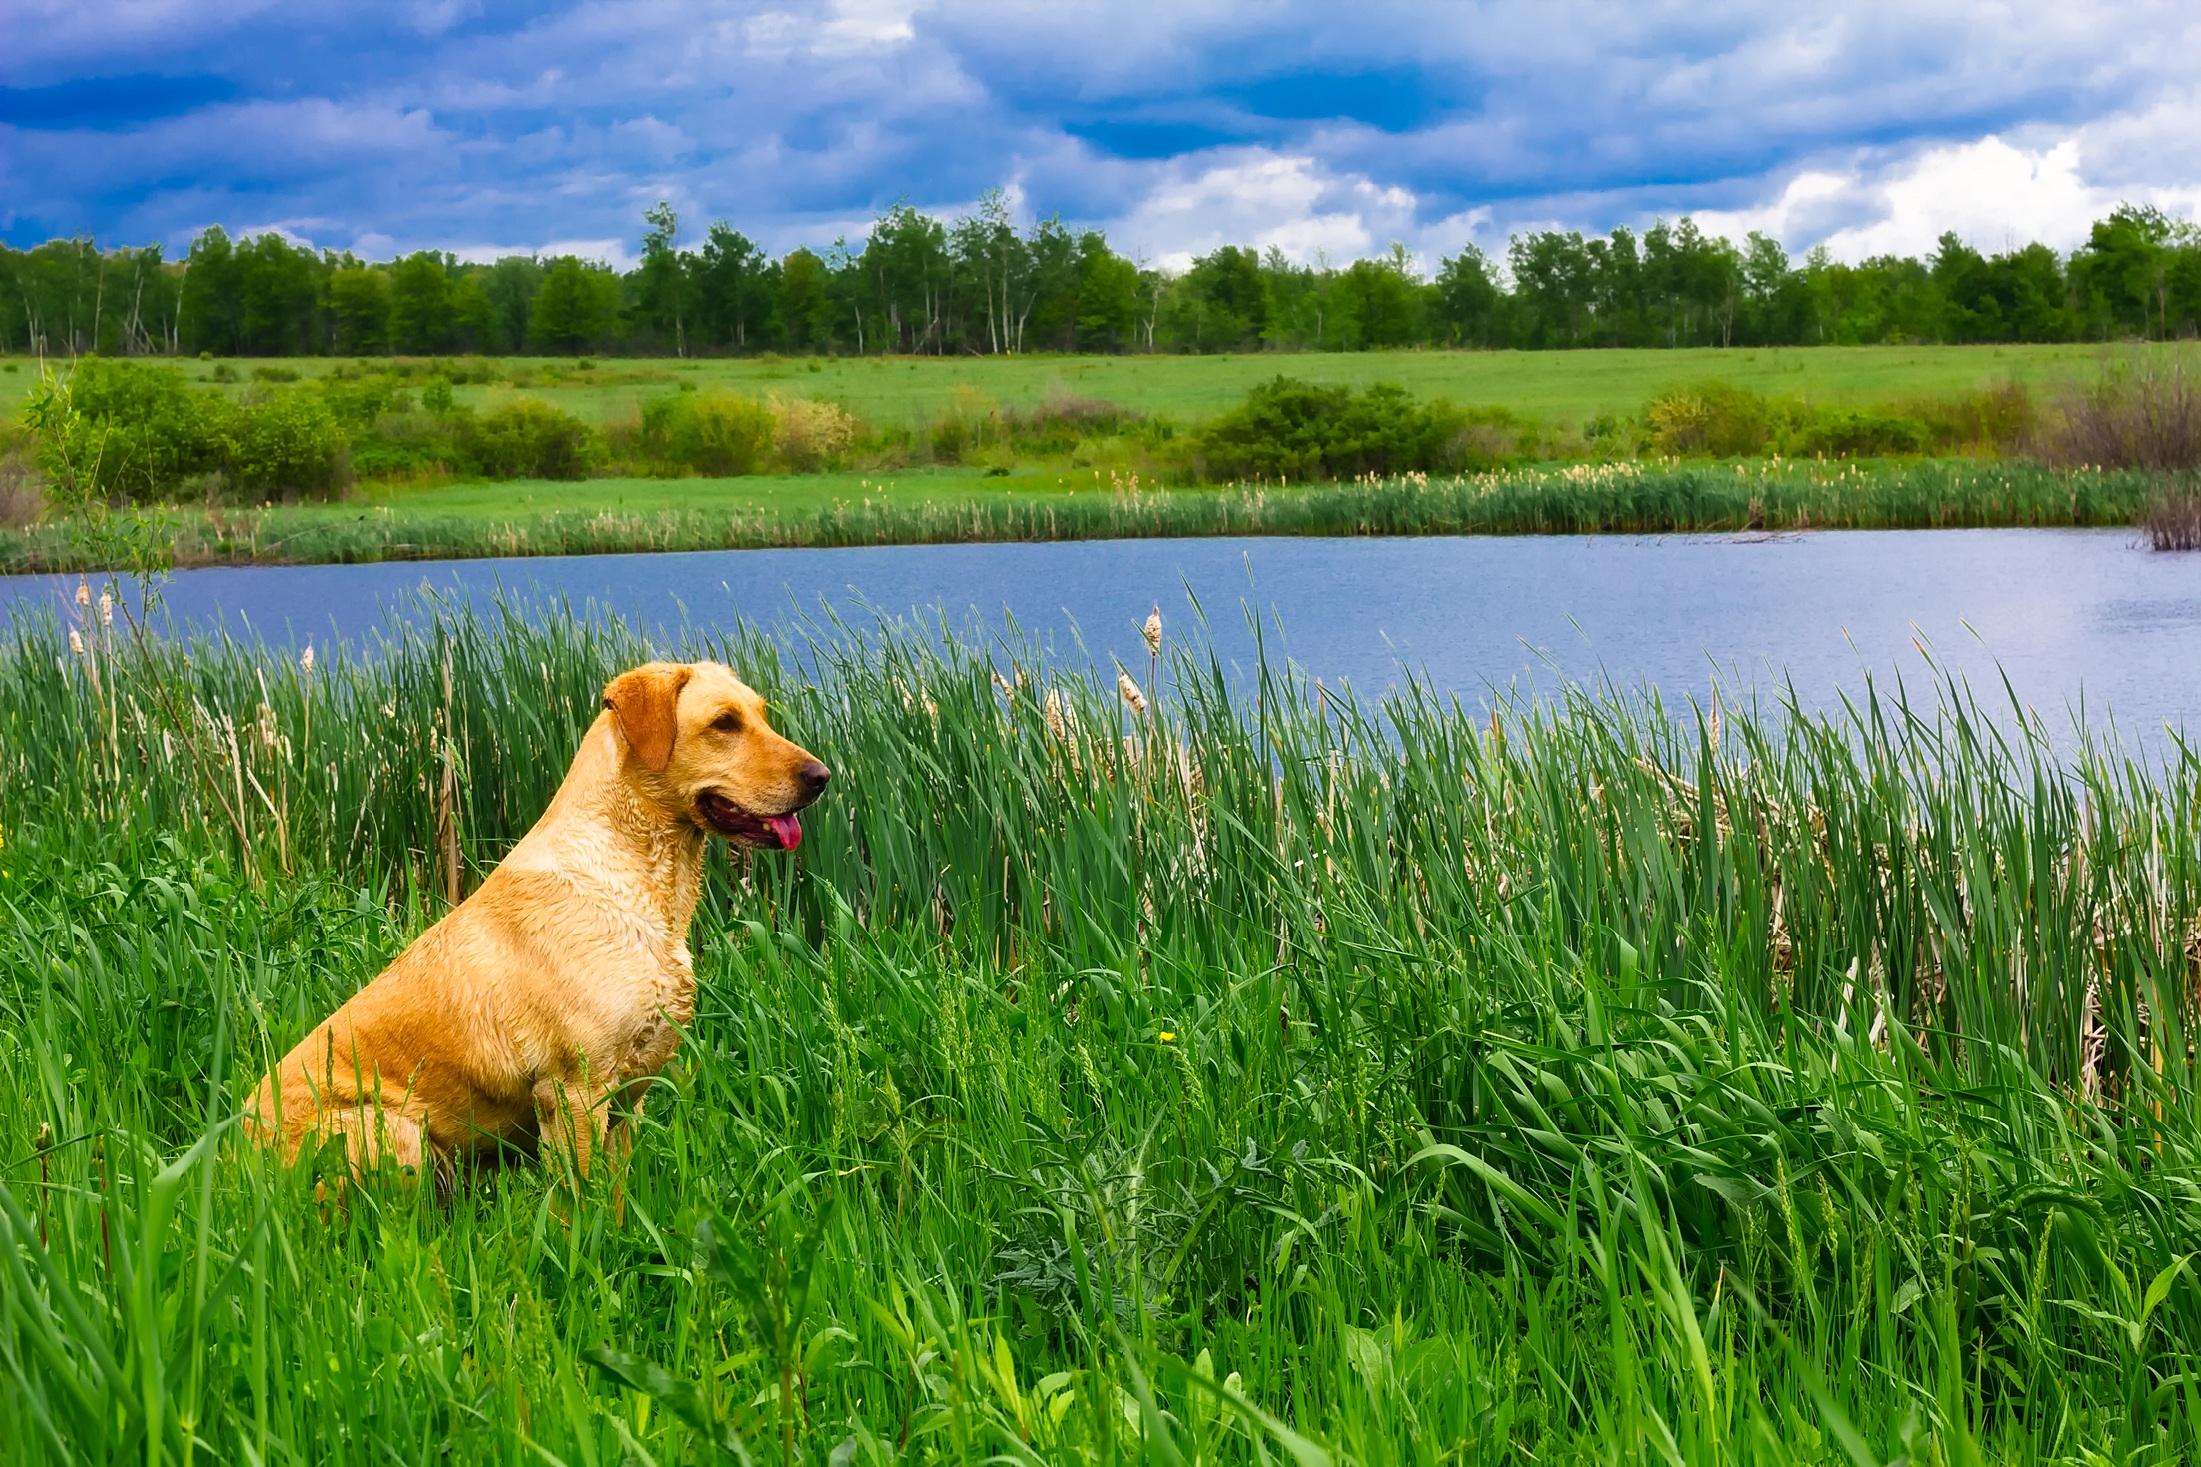
landscape, water, nature, forest, grass, field, lawn, meadow, prairie, countryside, lake, dog, animal, country, pet, rural, scenic, pasture, mammal, plants, trees, outdoors, woods, hdr, grassland, beautiful, hunter, grass family, dog like mammal